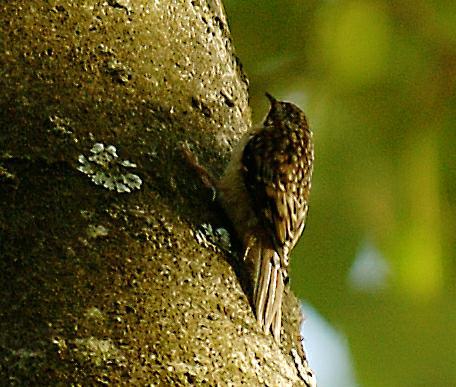
A photo of a brown creeper